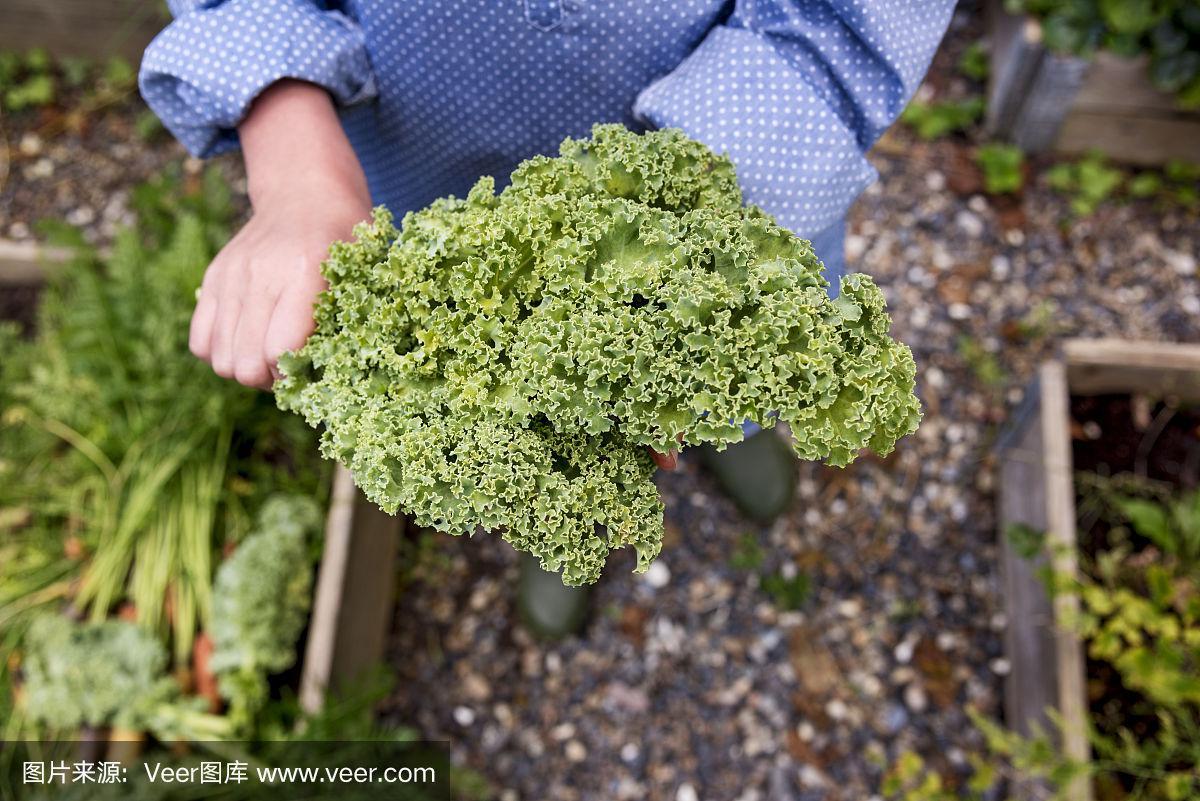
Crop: unknown
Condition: cabbage